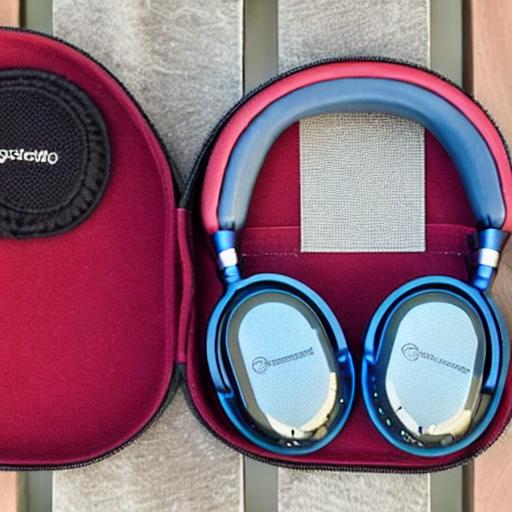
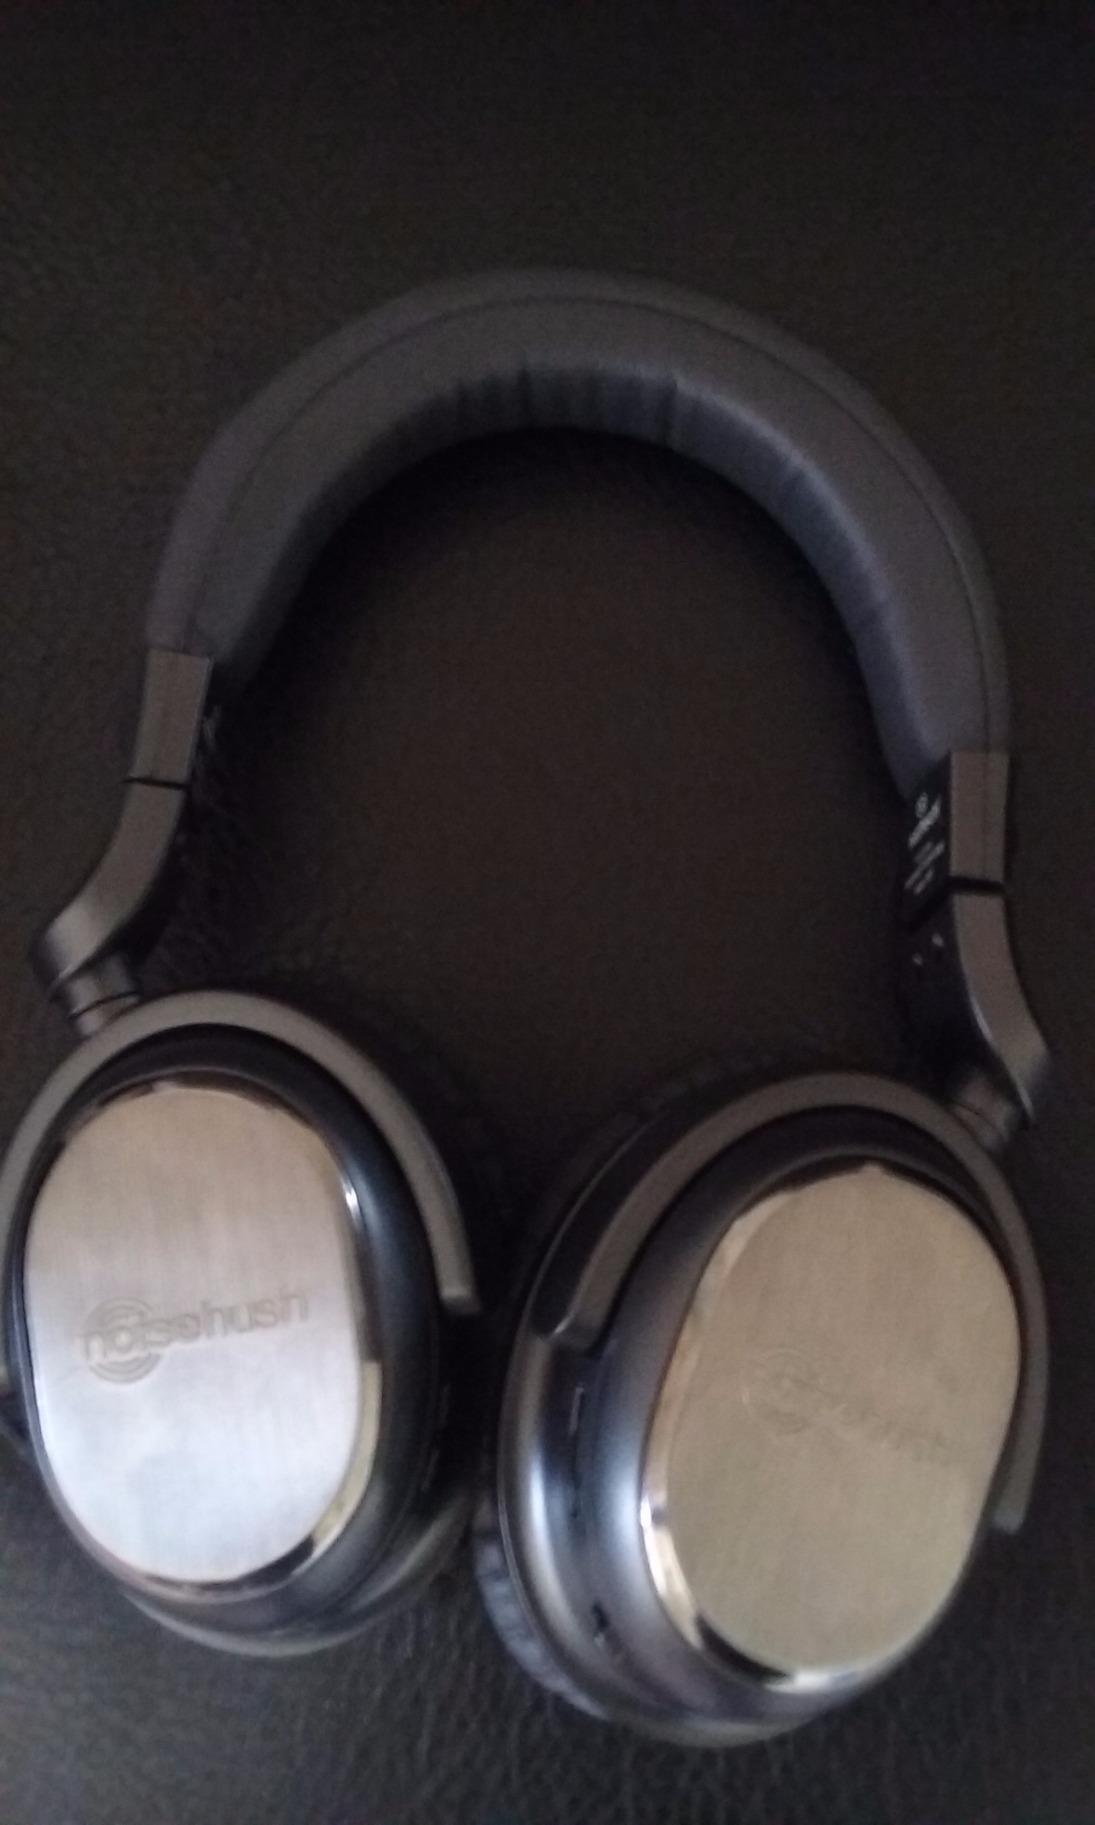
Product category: headphones
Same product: no